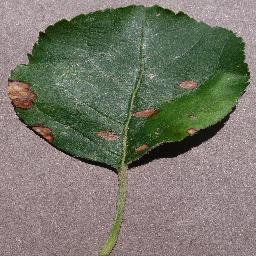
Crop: apple
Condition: black_rot